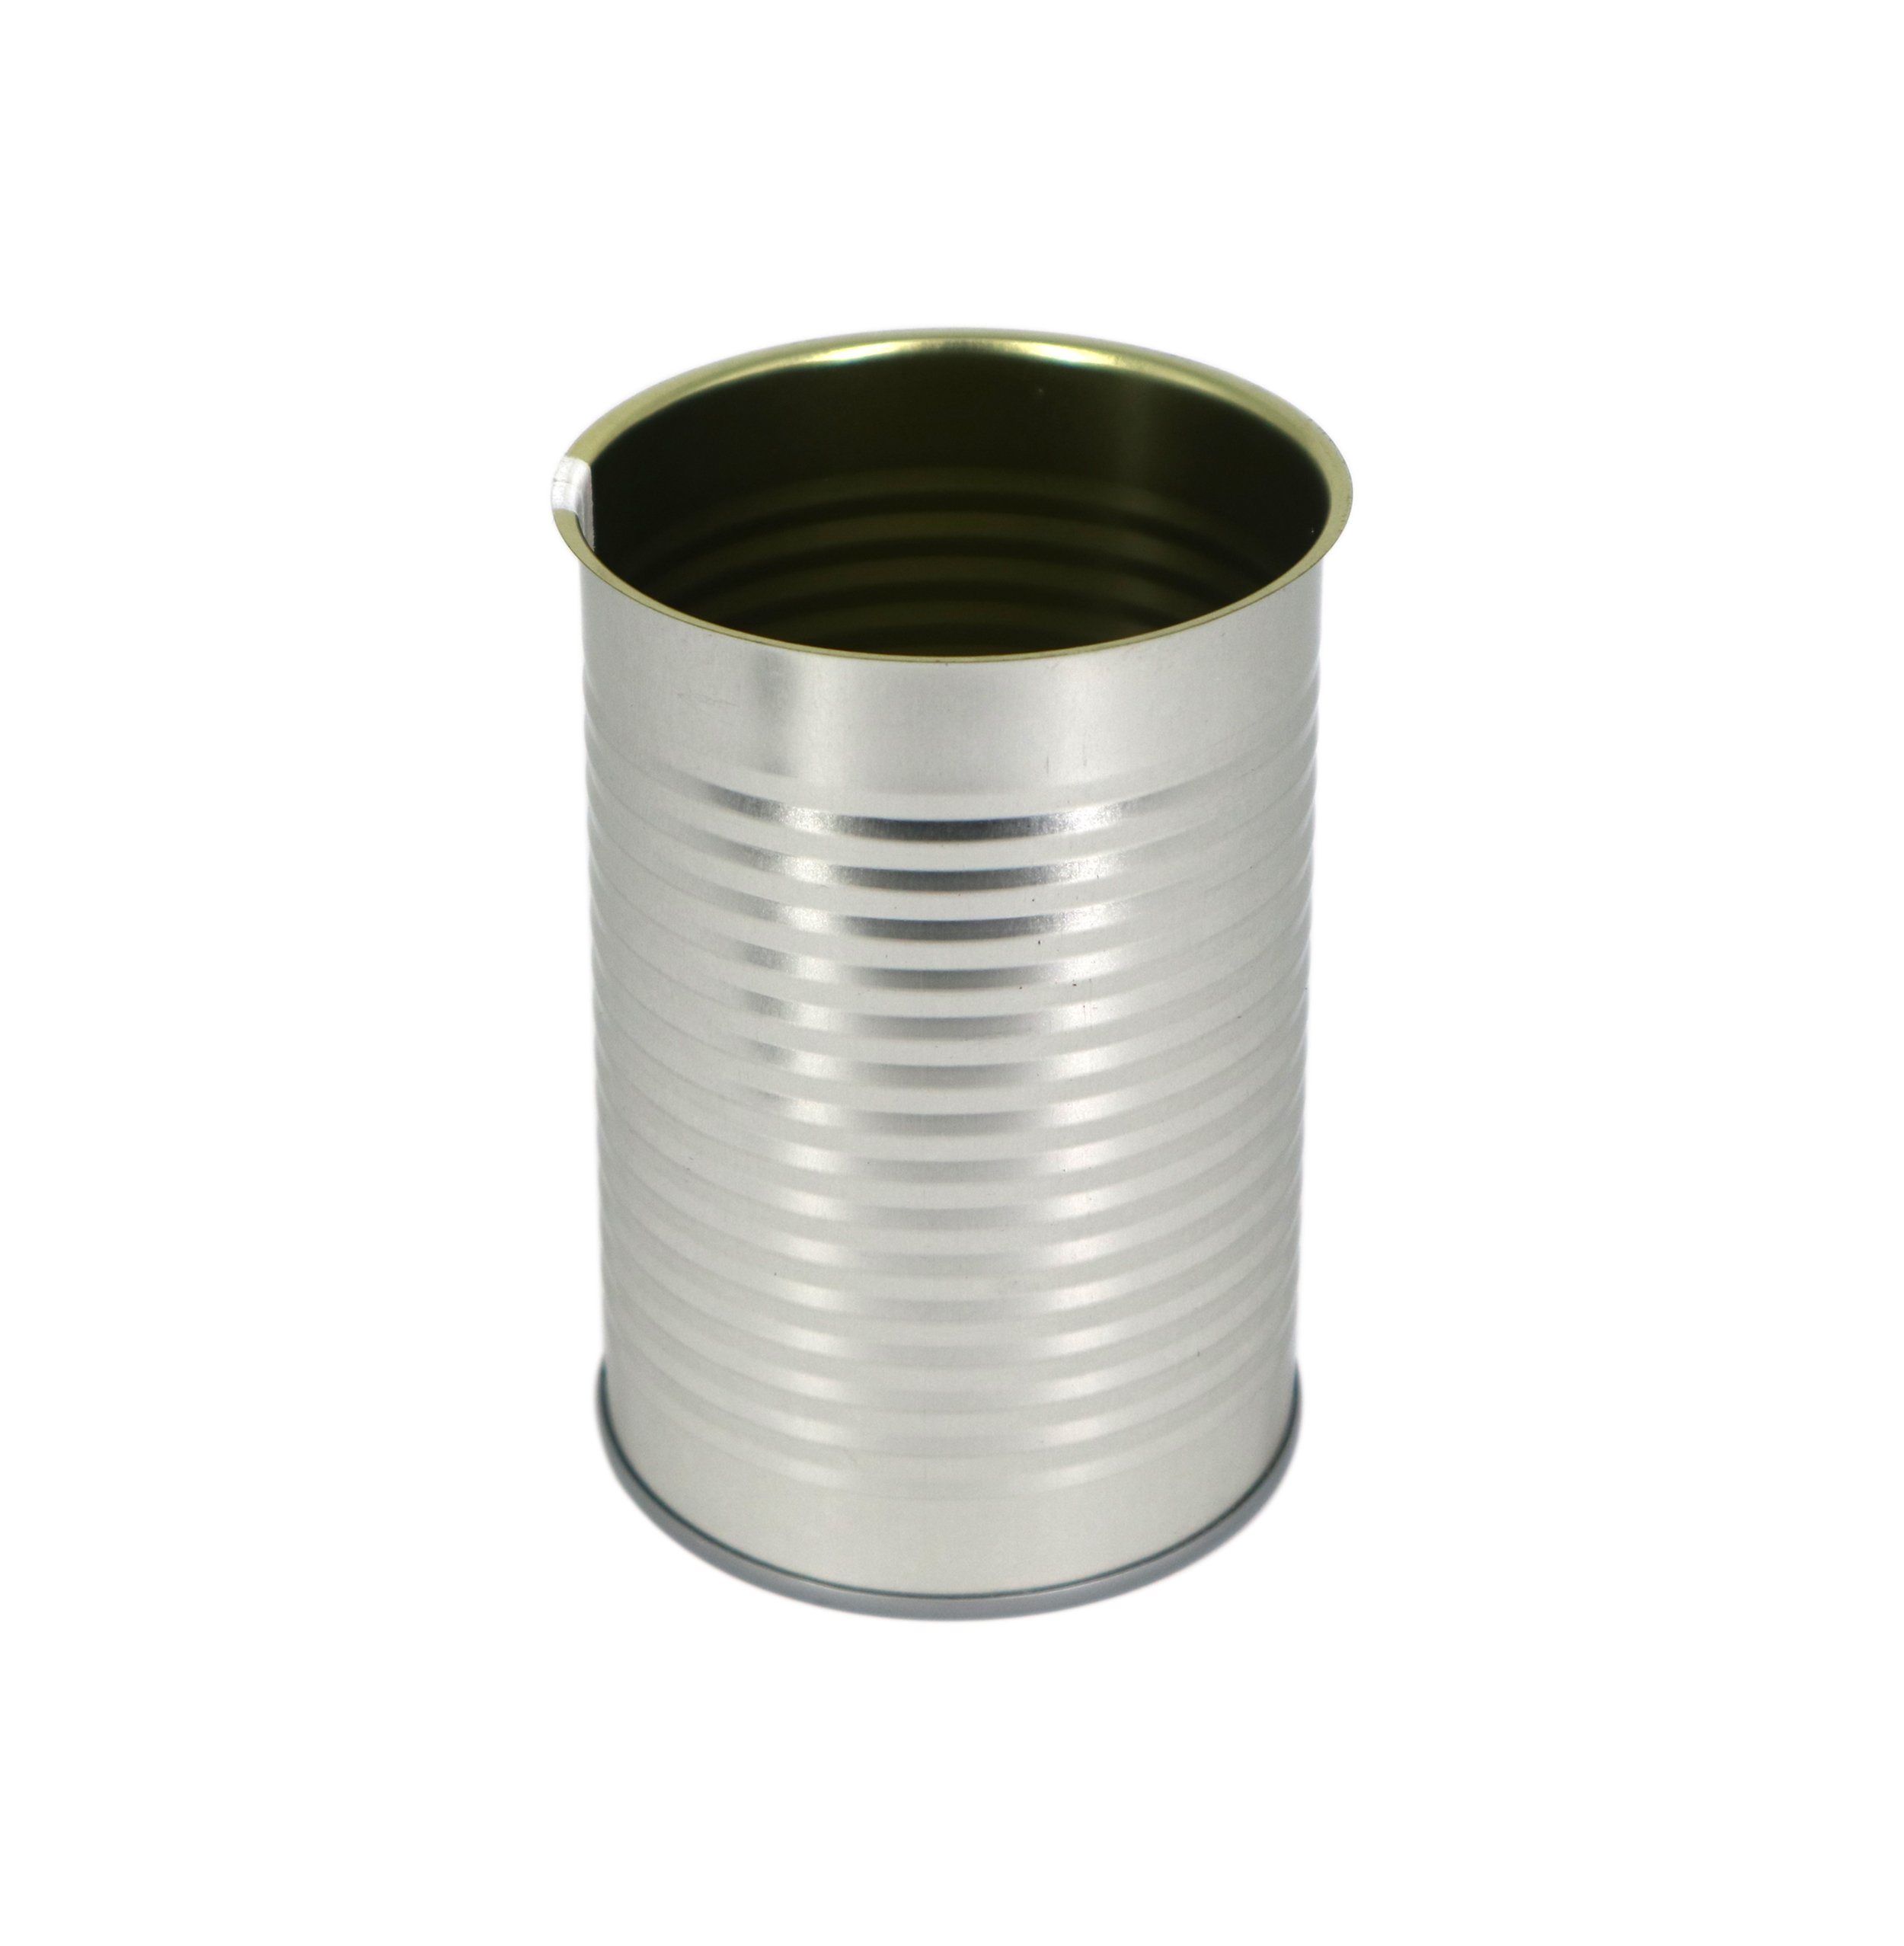
Label: metal